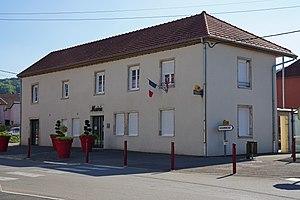
La mairie de Courchaton.
Courchaton est une commune française située dans le département de la Haute-Saône, en région Bourgogne-Franche-Comté.